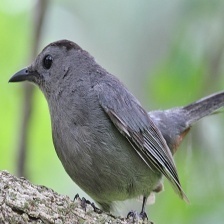
Species: GRAY CATBIRD
Scientific name: DUMETELLA CAROLINENSIS